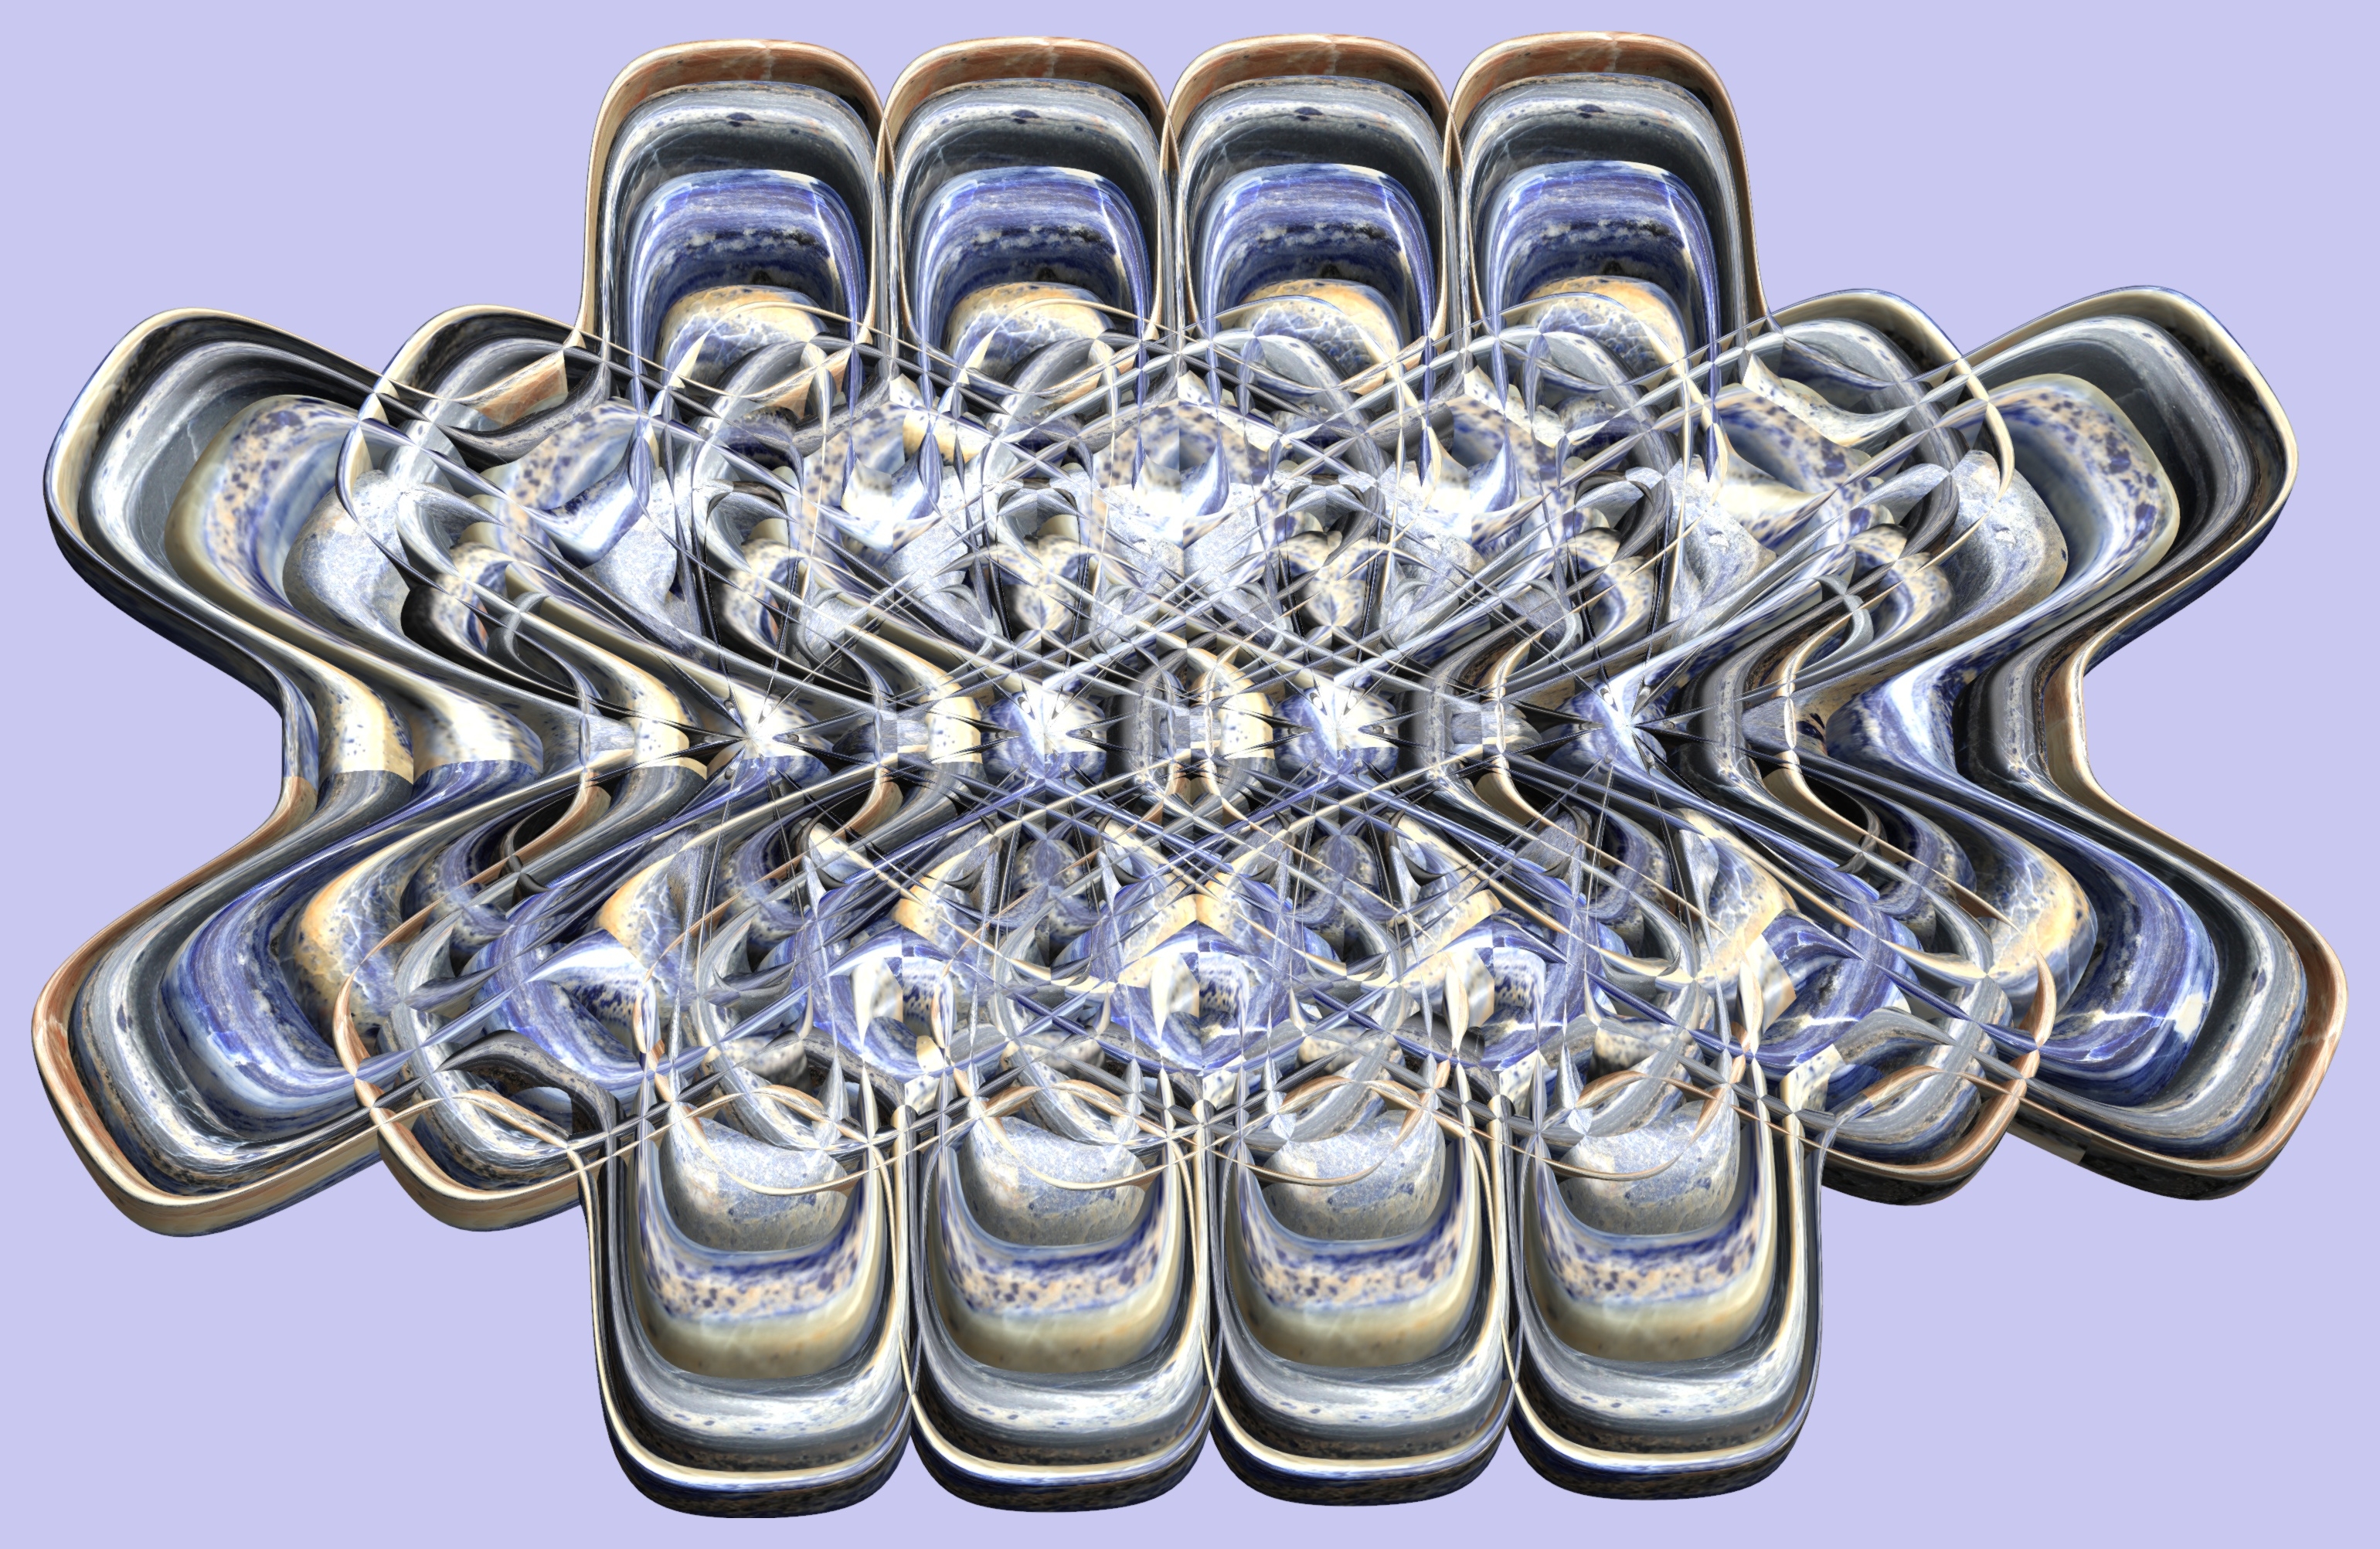
abstract, structure, texture, pattern, lighting, font, design, symmetry, 3d, graphic, torus, mathematica, cg, parametricplot3d, code, program, algorithm, mapping